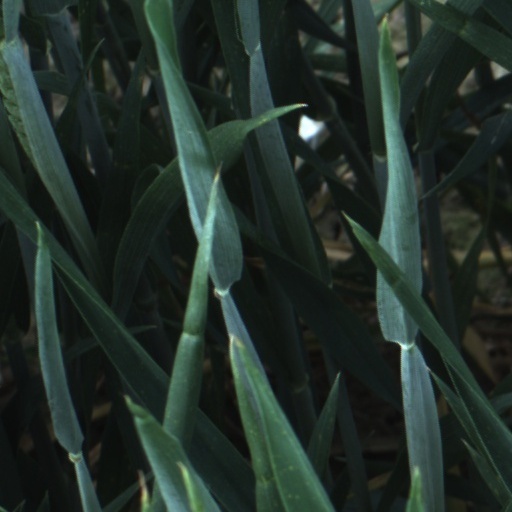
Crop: wheat